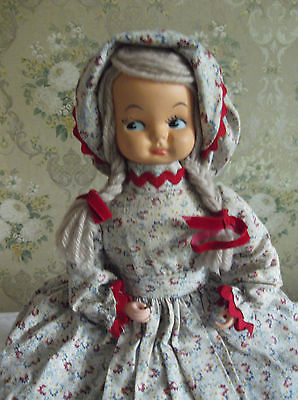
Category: toaster